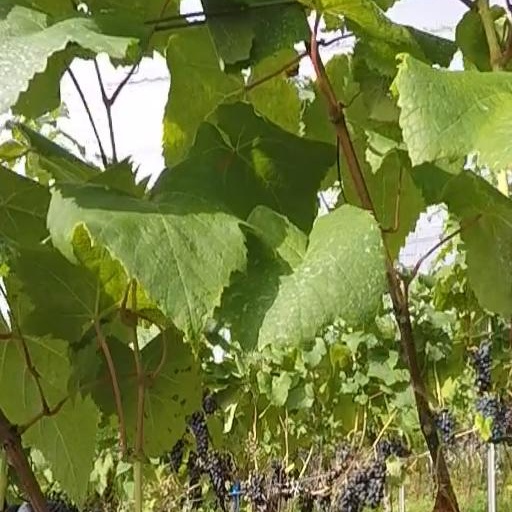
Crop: grape